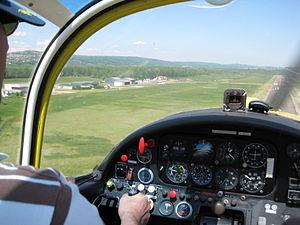
Aérodrome de Besançon-La Vèze